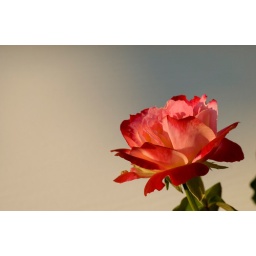
my landlady's rose bush, which is actually planted underneath my kitchen window